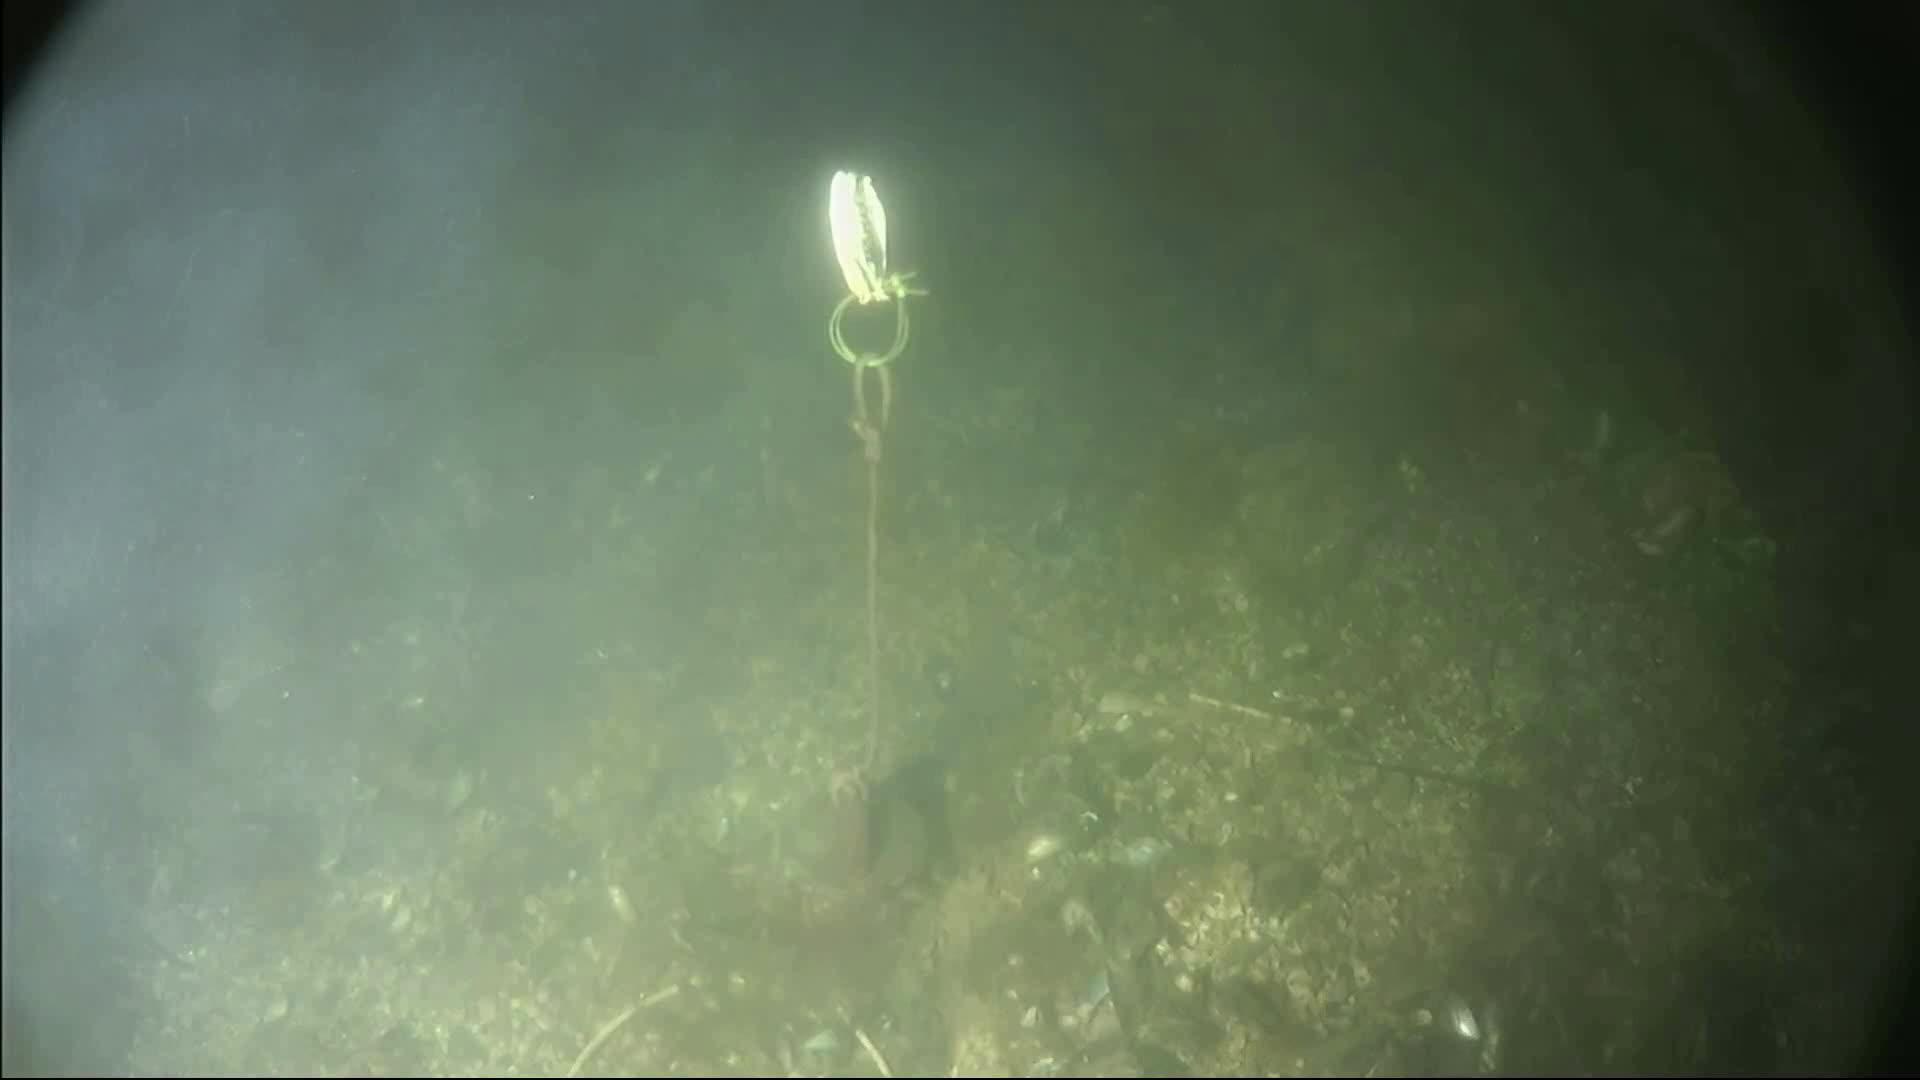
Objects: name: crab